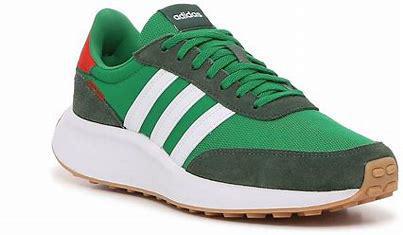
Brand: Adidas
Model: Run 70S